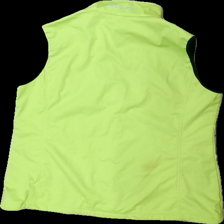
View: back
Type: Vest
Category: Unisex
Brand: Not in the list
Brand text on label: Peak mauka
Colors: Green
Material: 100% Polyester
Cut: Regular
Size: XXXL
Season: All
Stains: Major
Damage: stain
Damage location: bottom right
Damage 2: stains
Damage 2 location: bottom center
Price range: <50
Recommended usage: Recycle
Description: neon green vest